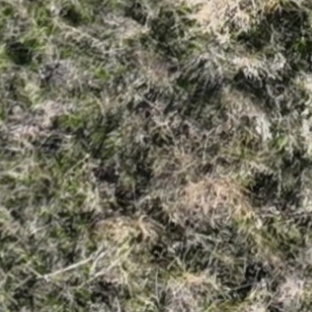
Month: october